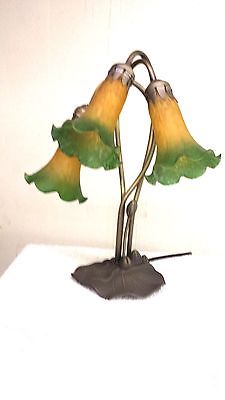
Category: lamp